Serra do Mar

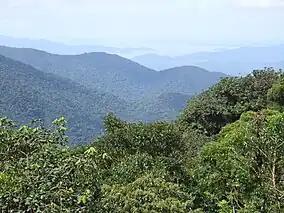
Area of the Atlantic forest in Serra do Mar.

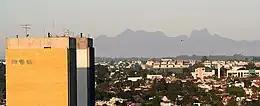
View of the Serra do Mar mountain range from Curitiba, southern Brazil.

The Serra do Mar runs parallel to the Atlantic Ocean coast from the state of Espírito Santo to southern Santa Catarina, although some literature includes the Serra Geral in the Serra do Mar, in which case the range would extend to northeastern Rio Grande do Sul.